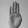
ASL letter: B